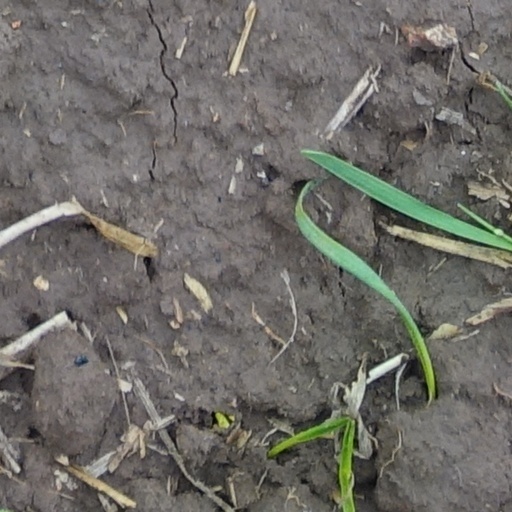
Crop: wheat